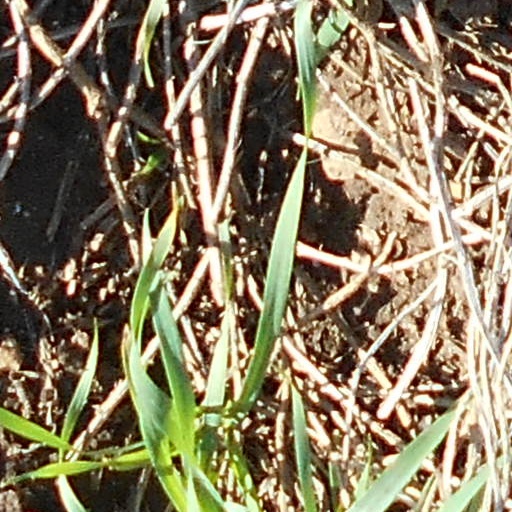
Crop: wheat